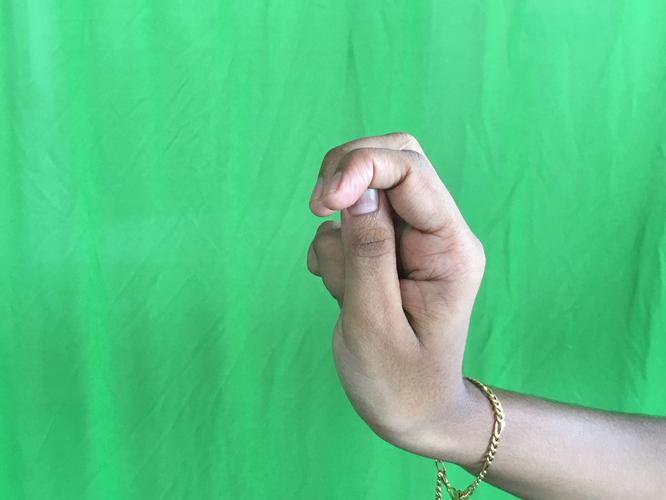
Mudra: Katakamukha_2
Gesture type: single_hand